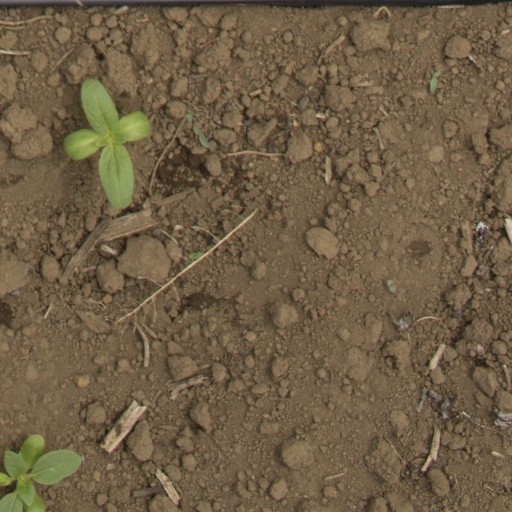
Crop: Jerusalem artichoke